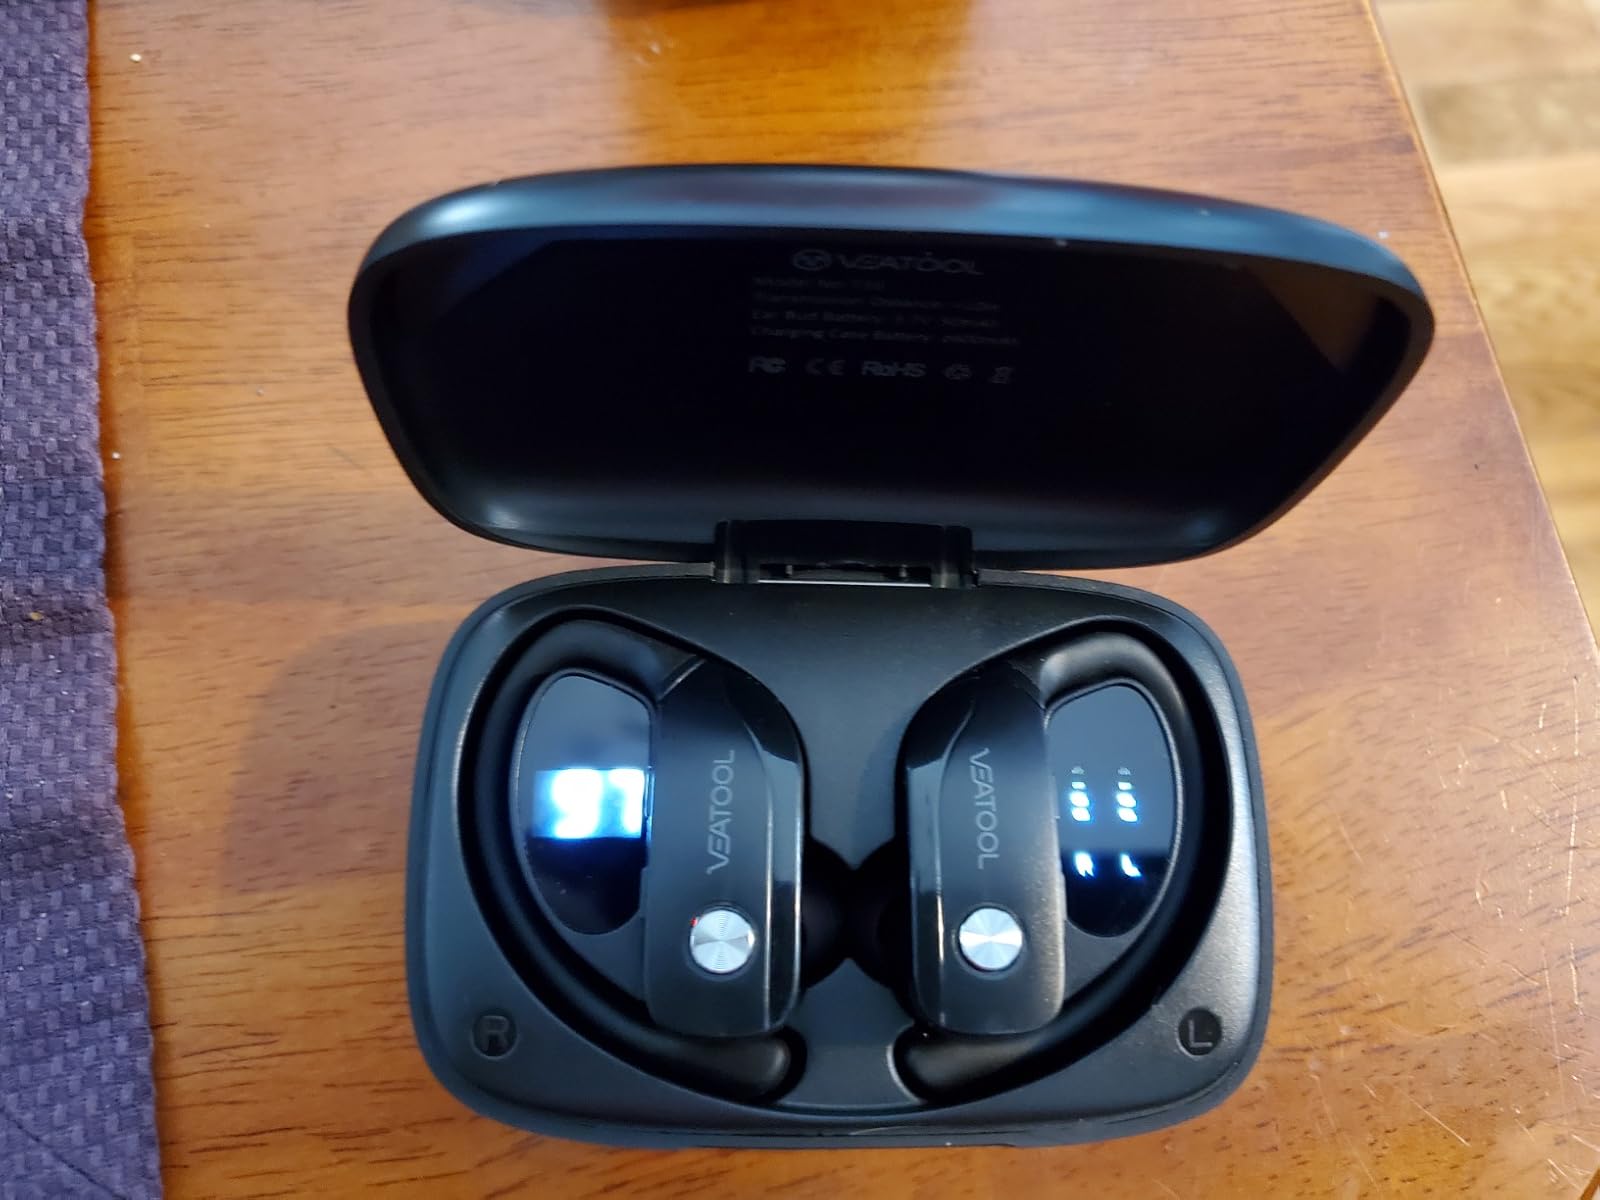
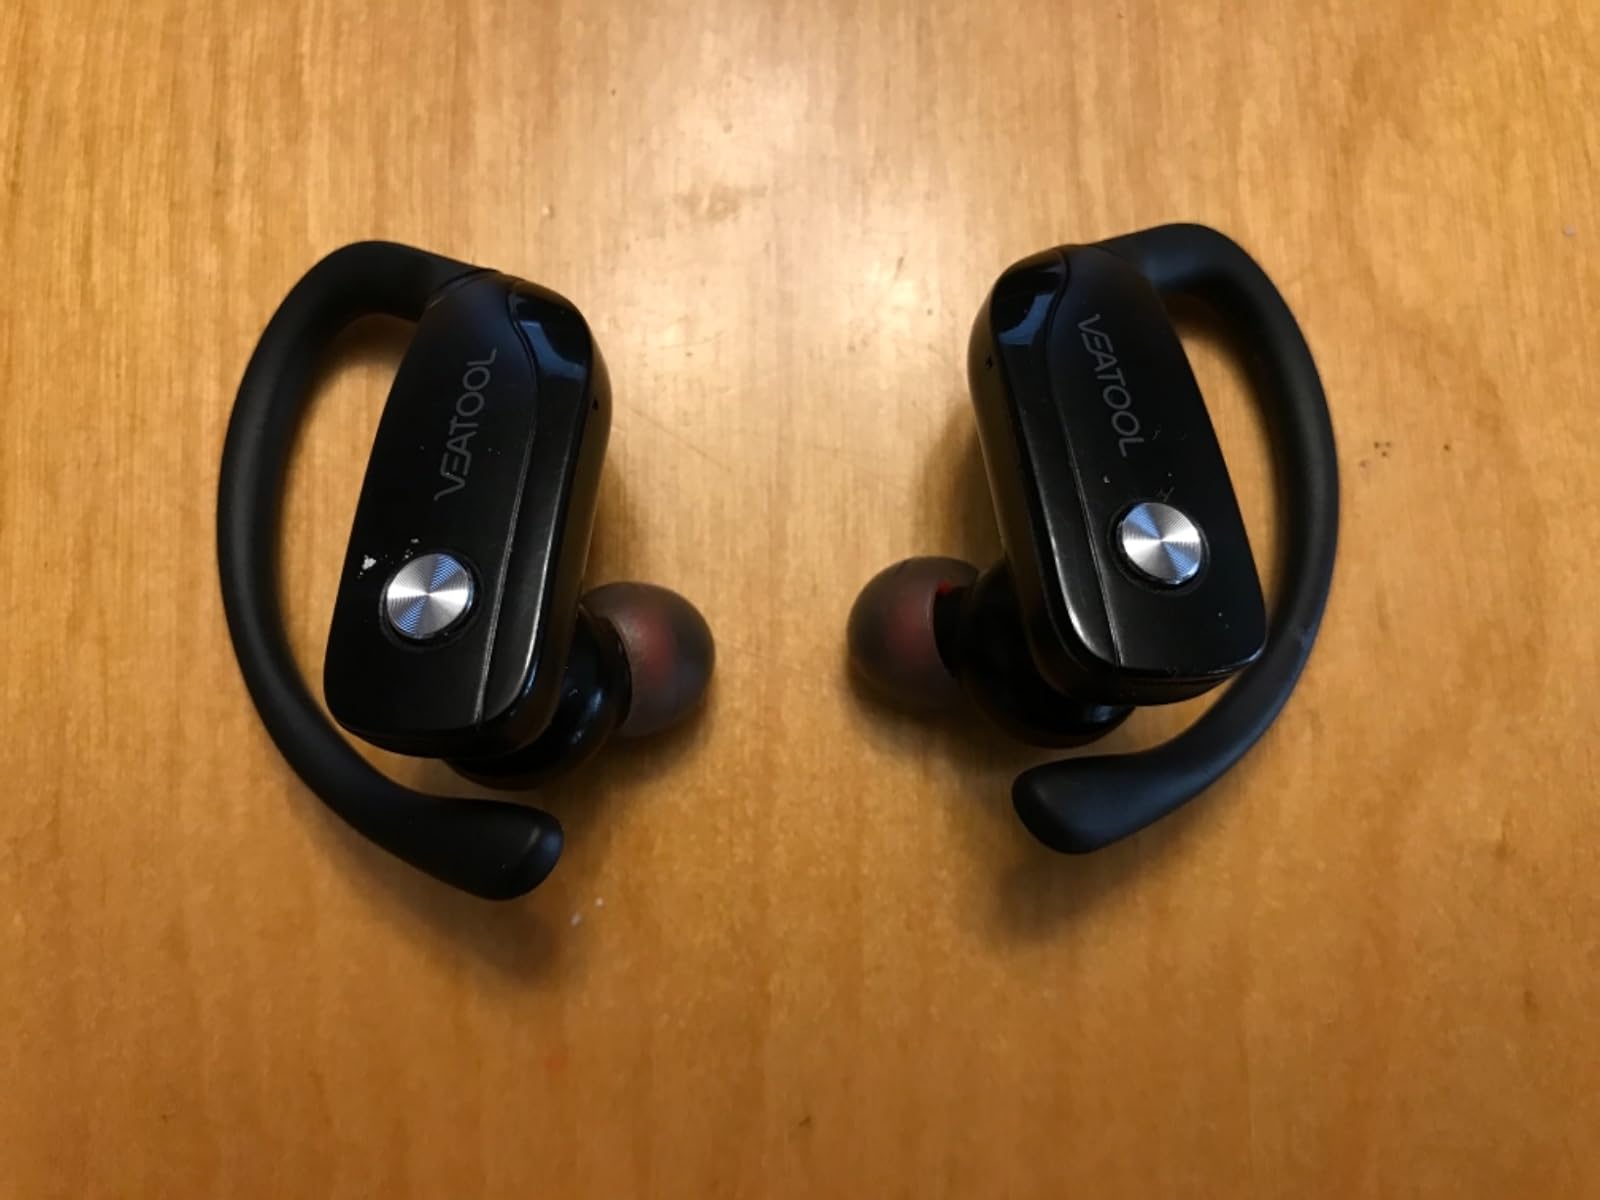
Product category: earbuds
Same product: no